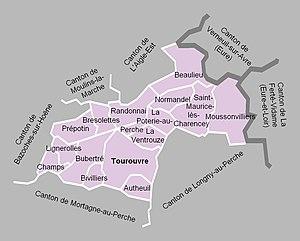
Carte du canton de Tourouvre en 2012.
Le canton de Tourouvre au Perche, anciennement canton de Tourouvre, est une division administrative française située dans le département de l'Orne et la région Normandie.